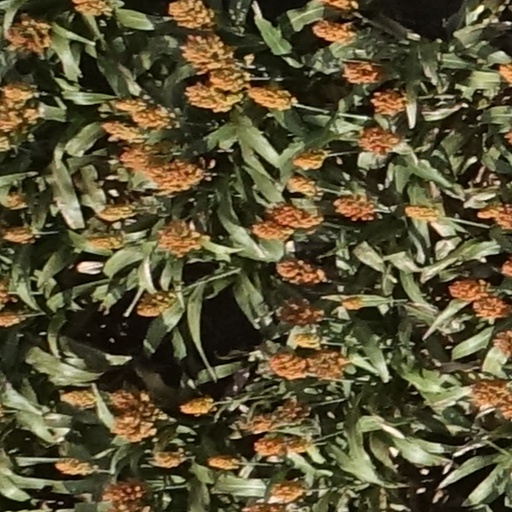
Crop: sorghum